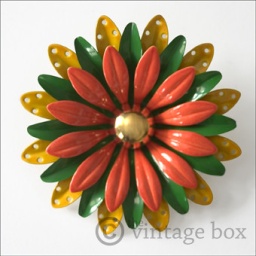
big vintage flower brooch in yellow, green and orange with golden pearl, enamel